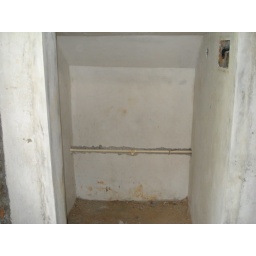
utility in ground floor